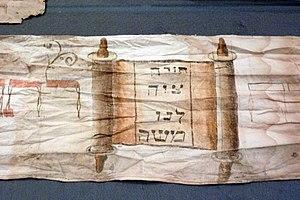
La mappa est une bande de tissu utilisée pour attacher et maintenir fermé le rouleau de Torah. Elle est la plupart du temps confectionnée après la circoncision d'un enfant juif dans les communautés ashkénazes. Cette tradition est attestée dans plusieurs régions d'Allemagne, en Alsace et en Europe centrale.